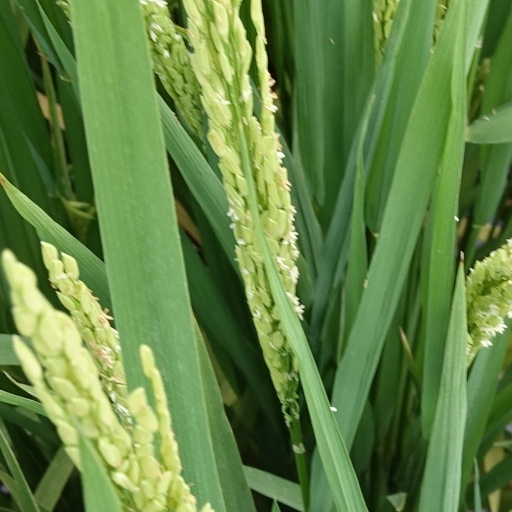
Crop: rice